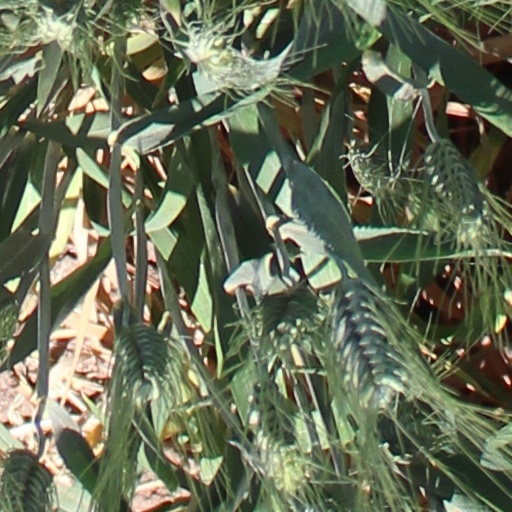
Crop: wheat